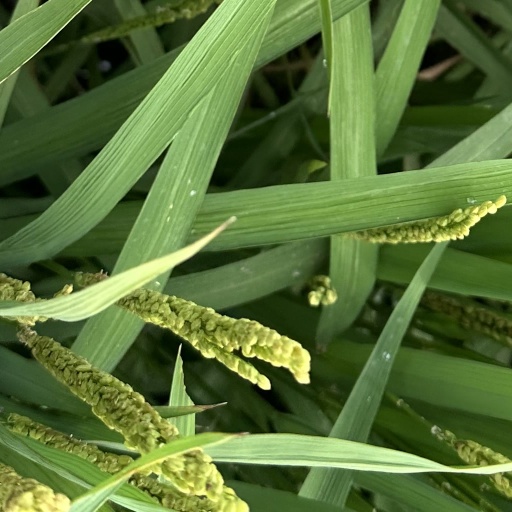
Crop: rice